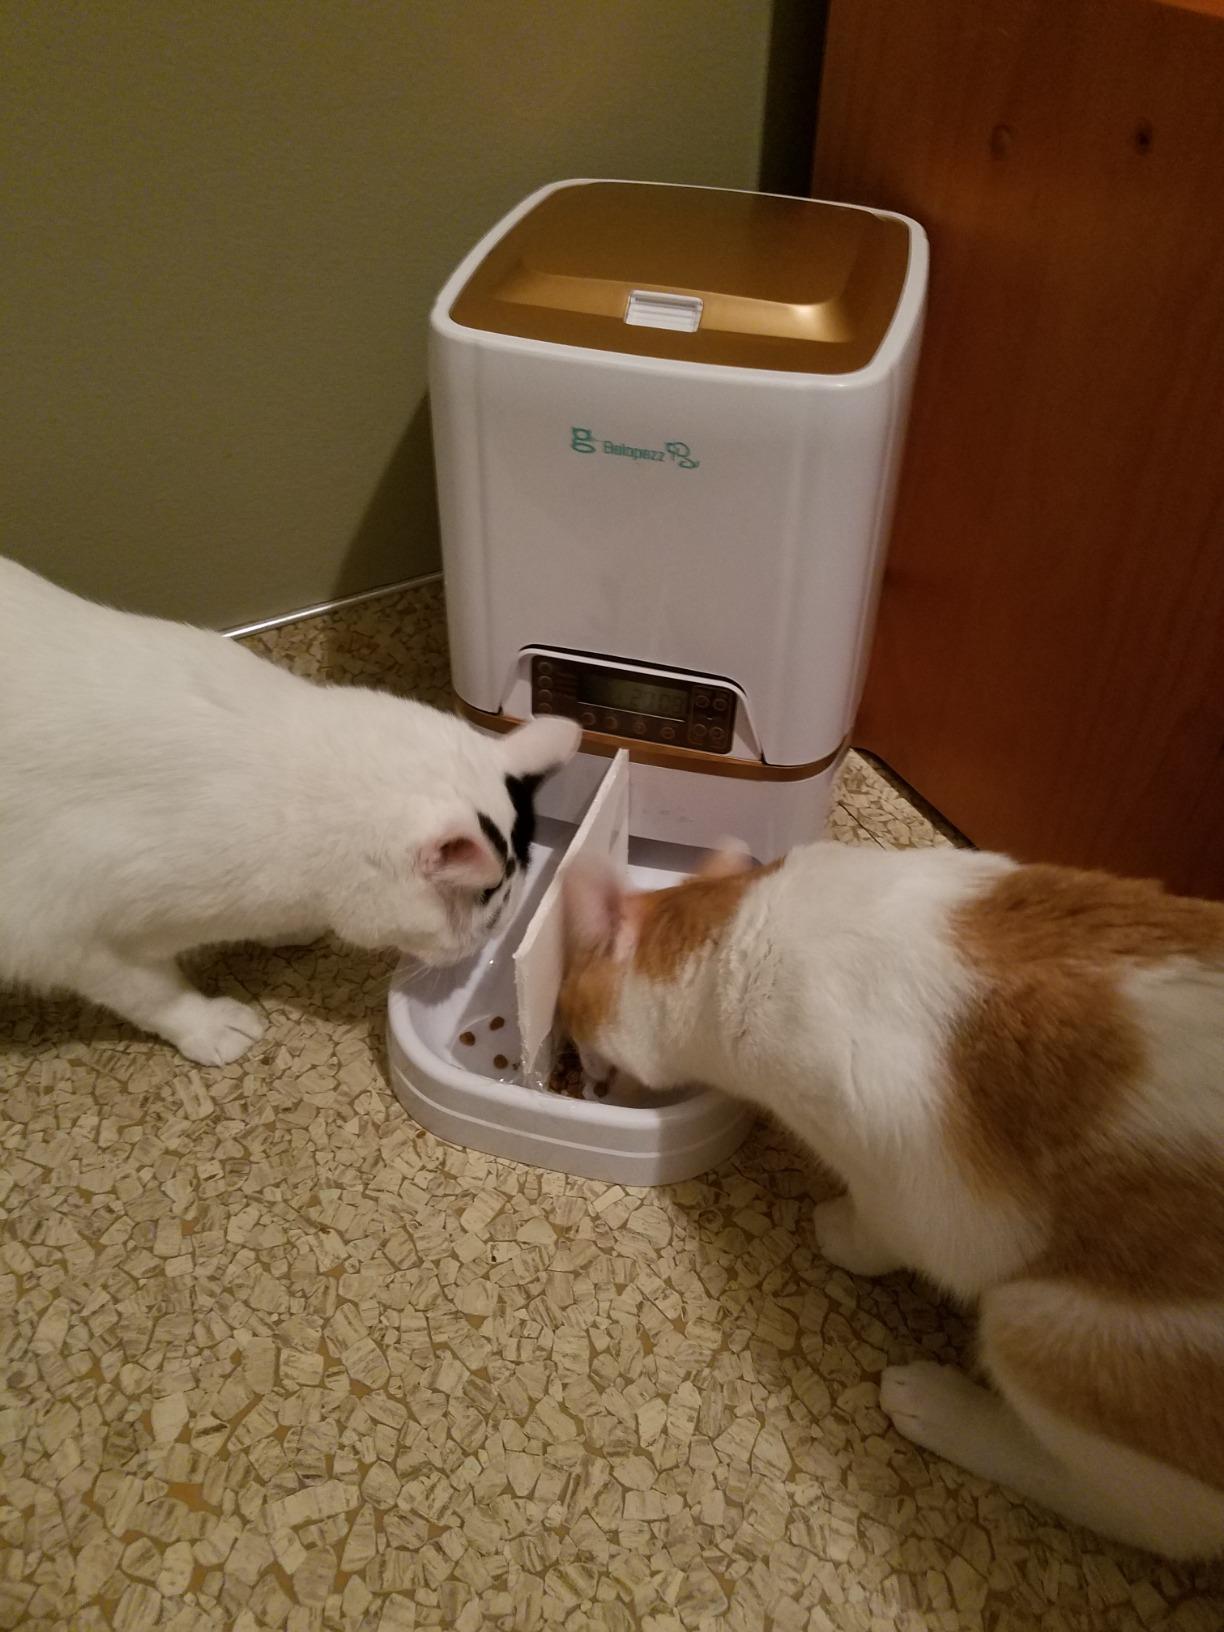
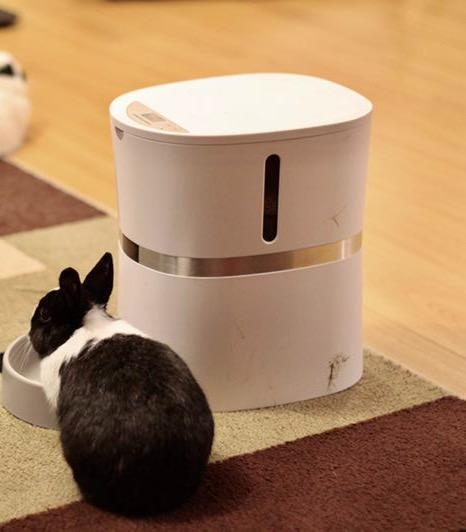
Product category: items_feeder
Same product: no